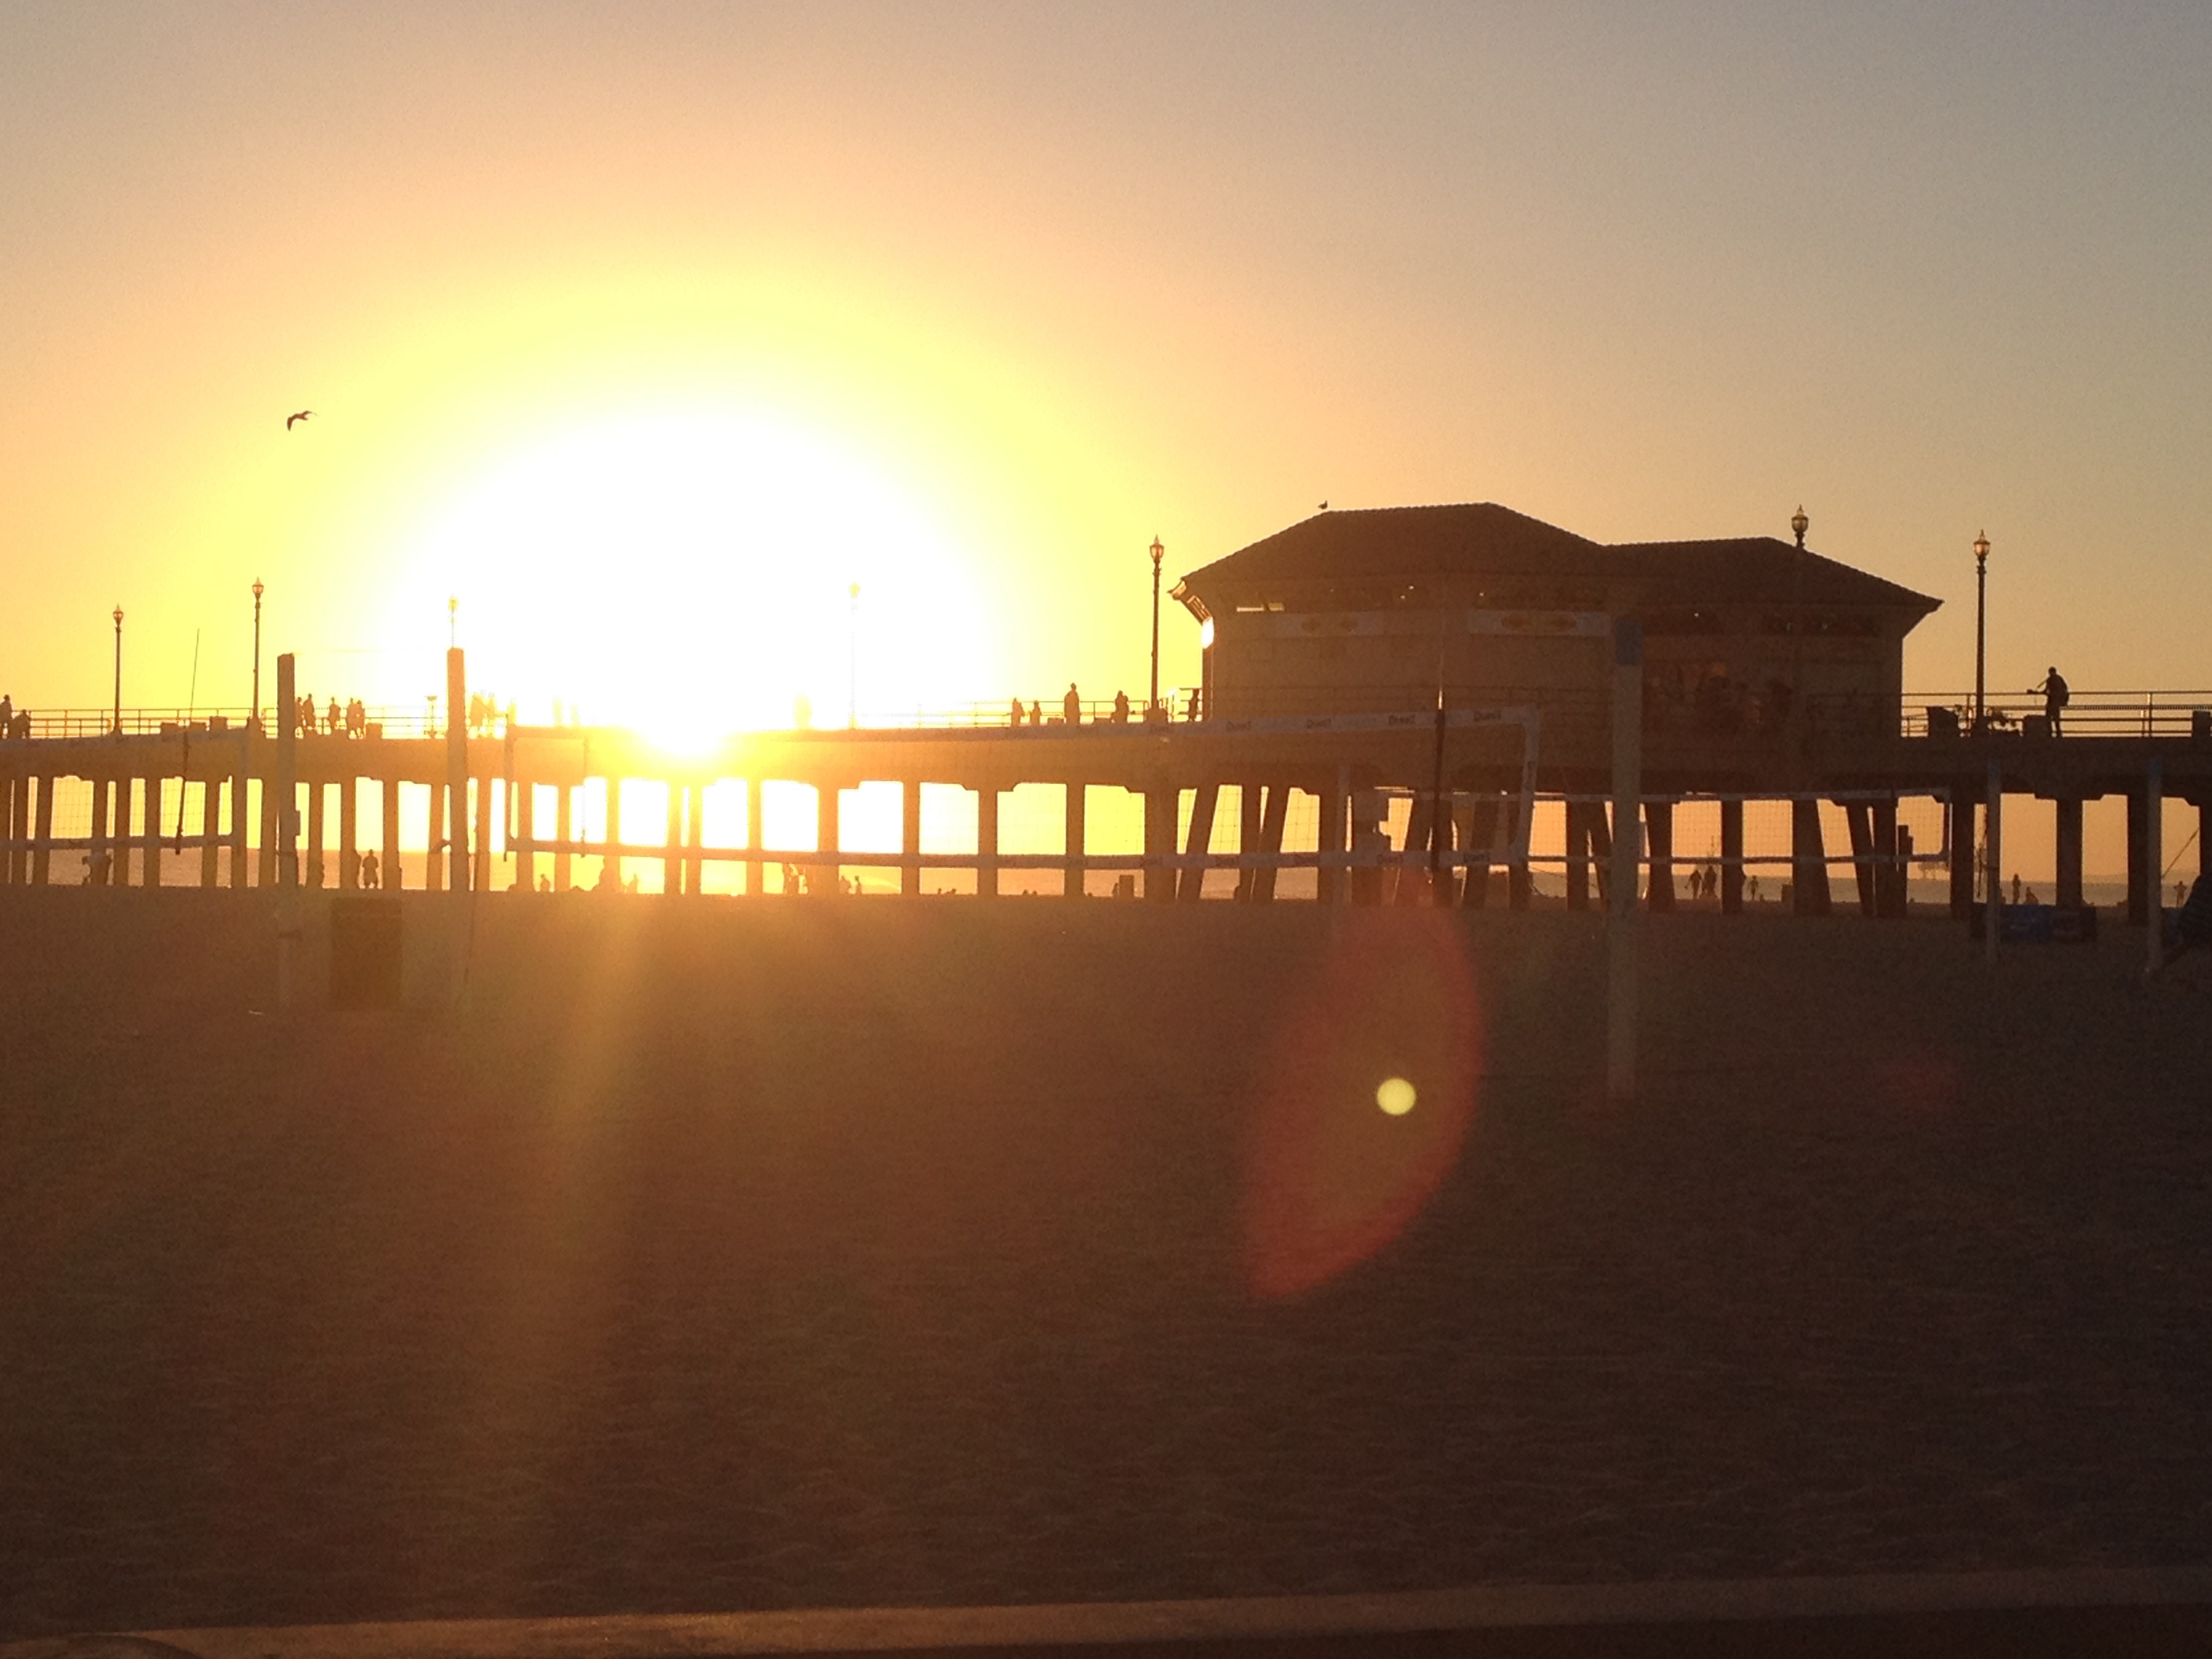
sun, sunrise, sunset, bridge, sunlight, morning, dawn, dusk, evening, reflection, afterglow